Dito Telecommunity

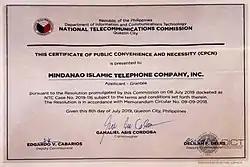
Certificate of Public Convenience and Necessity of the company.

At the same date of the announcement of the company's renaming, DITO Telecommunity was granted its permit to operate after Philippine President Rodrigo Duterte awarded the Certificate of Public Convenience and Necessity by the National Telecommunications Commission to its chairman Dennis Uy during a ceremony at the Presidential Palace, Malacañang.